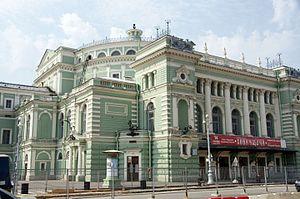
Les styles architecturaux à Saint-Pétersbourg forment une polyphonie harmonieuse qui a fait de cette ville la première grande ville moderne sur le territoire de l'Empire russe.